Keyboard expression

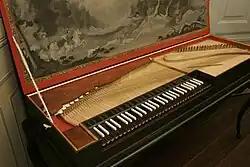
A modern reproduction of a Baroque-era clavichord

The clavichord and some electronic keyboards also respond to the amount of force applied after initial impact—they are pressure-sensitive. This can be used by a skilled clavichord player to slightly correct the intonation of the notes when playing on a clavichord, and/or to play with a form of vibrato known as bebung.